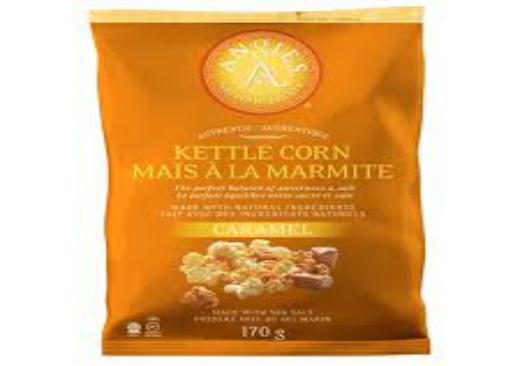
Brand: Angie's Kettle
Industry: Food